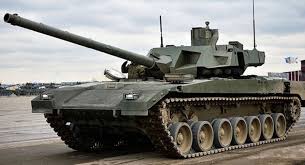
Label: Tank